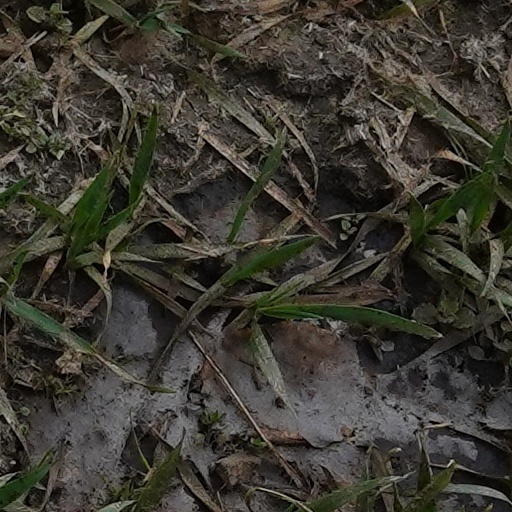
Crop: wheat